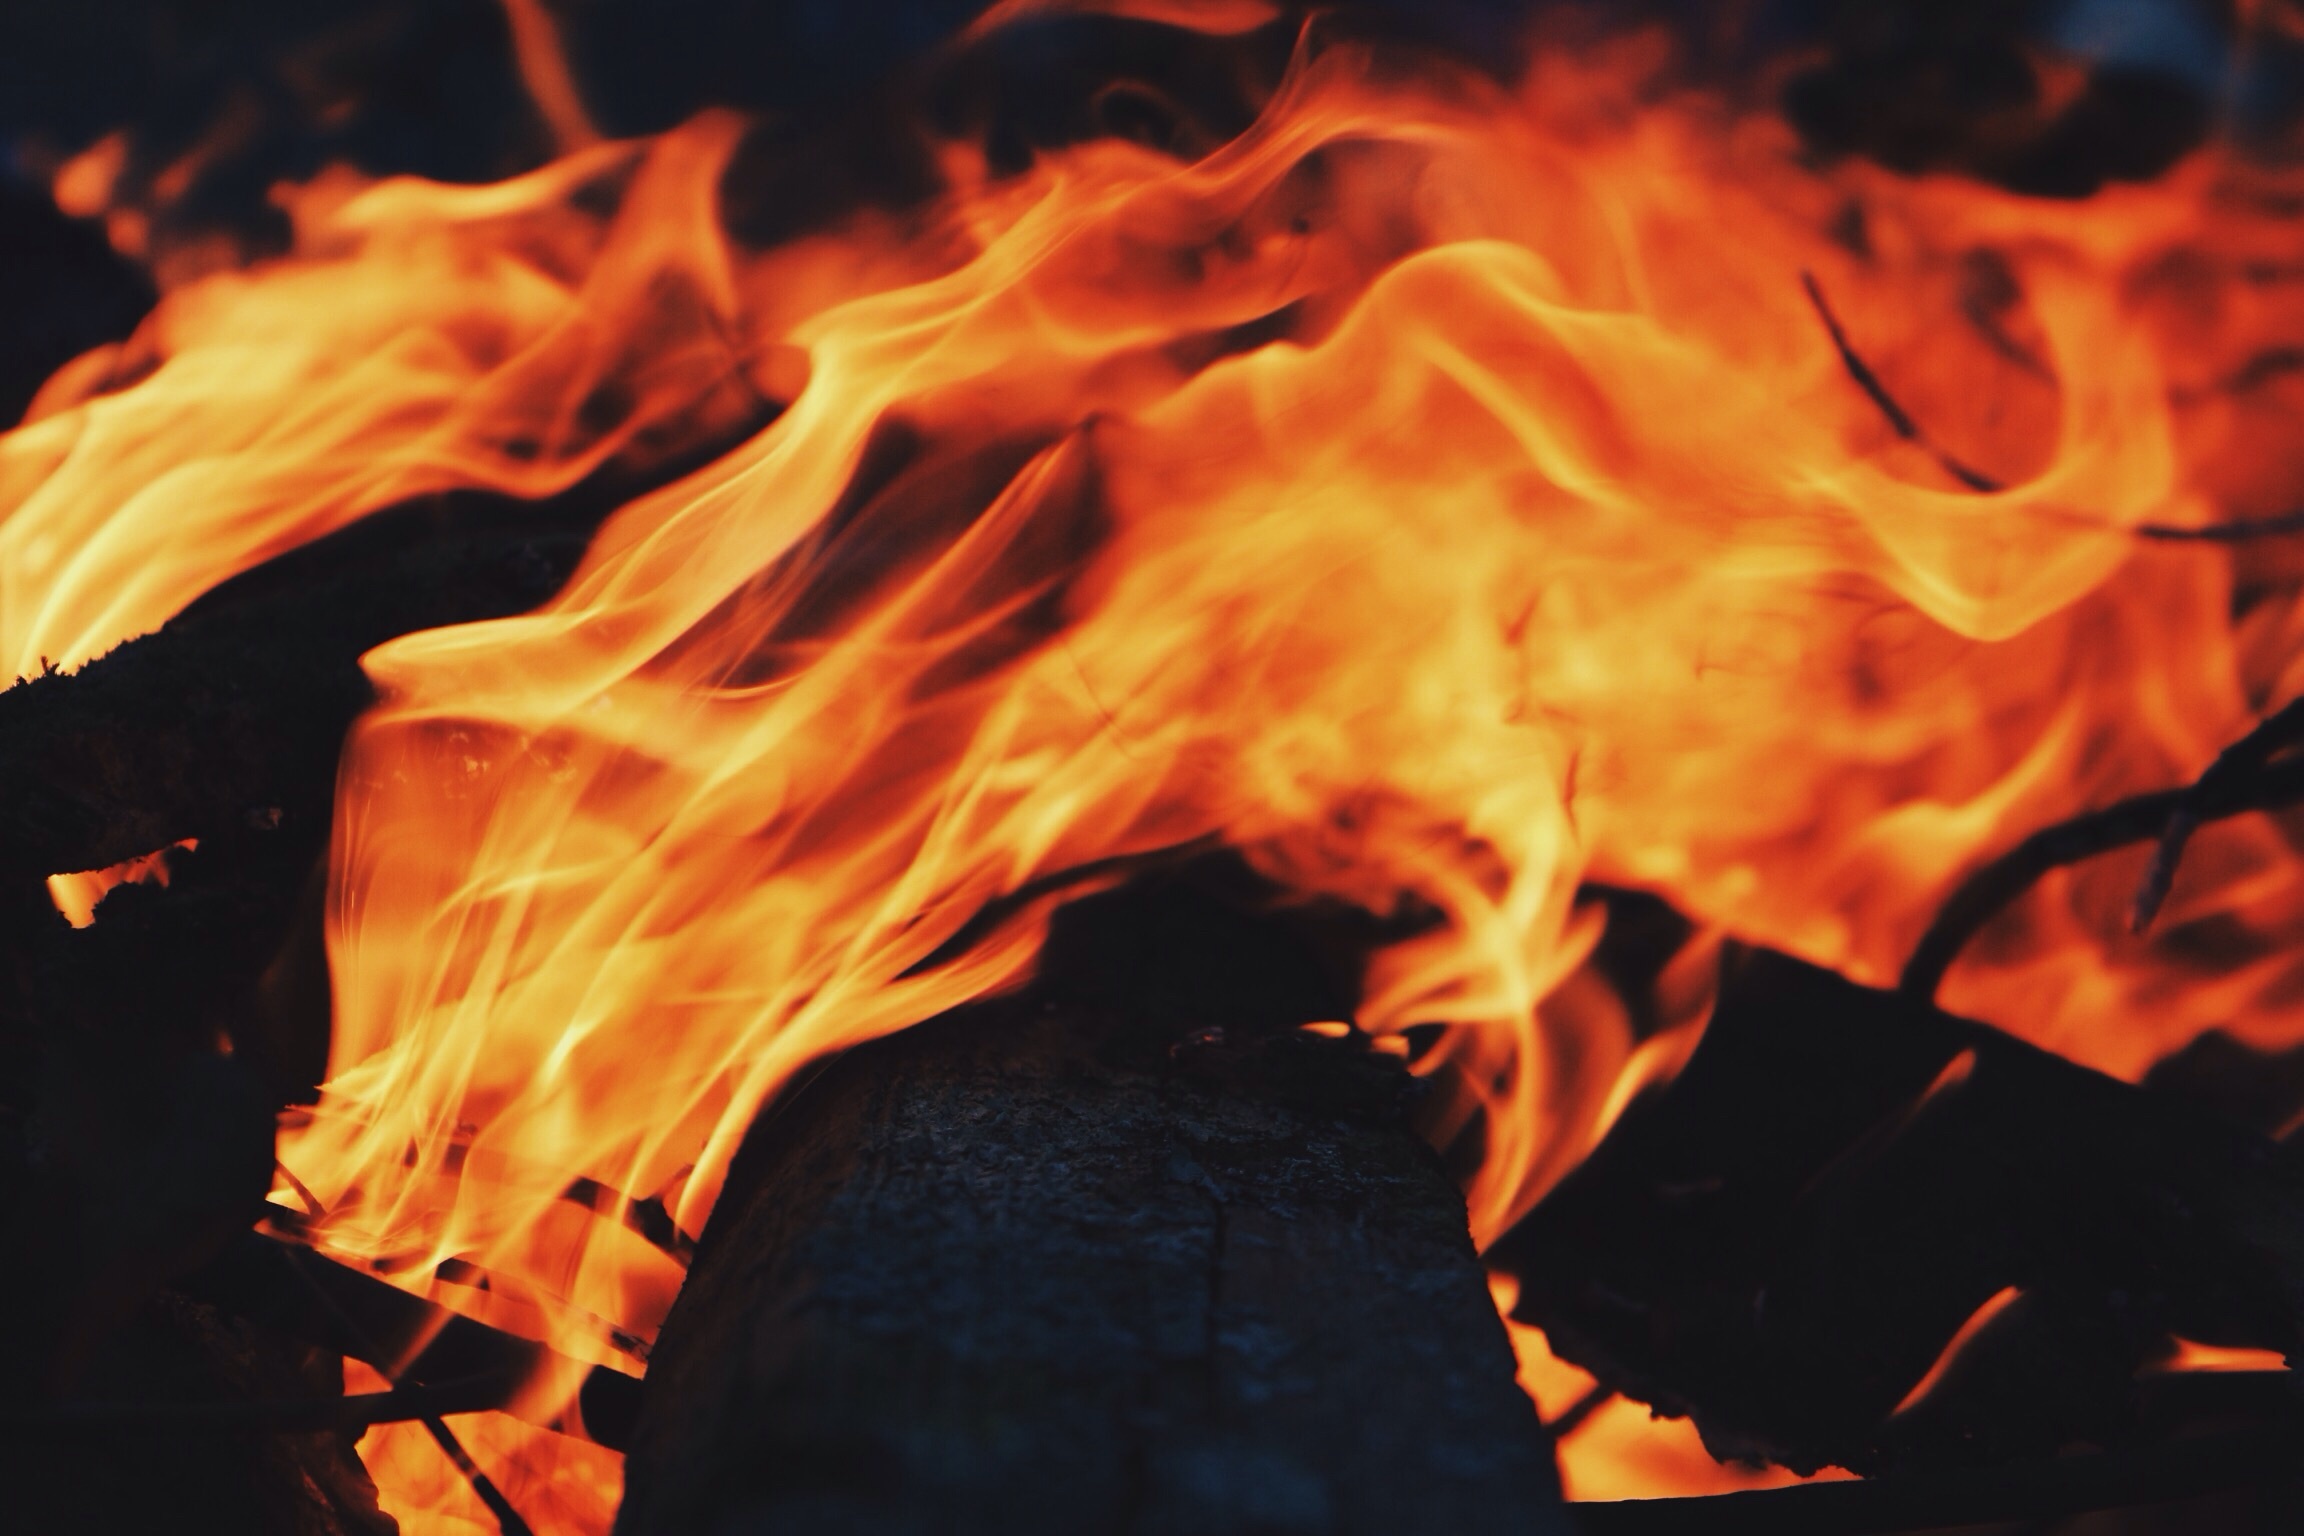
flame, fire, campfire, bonfire, font, geological phenomenon